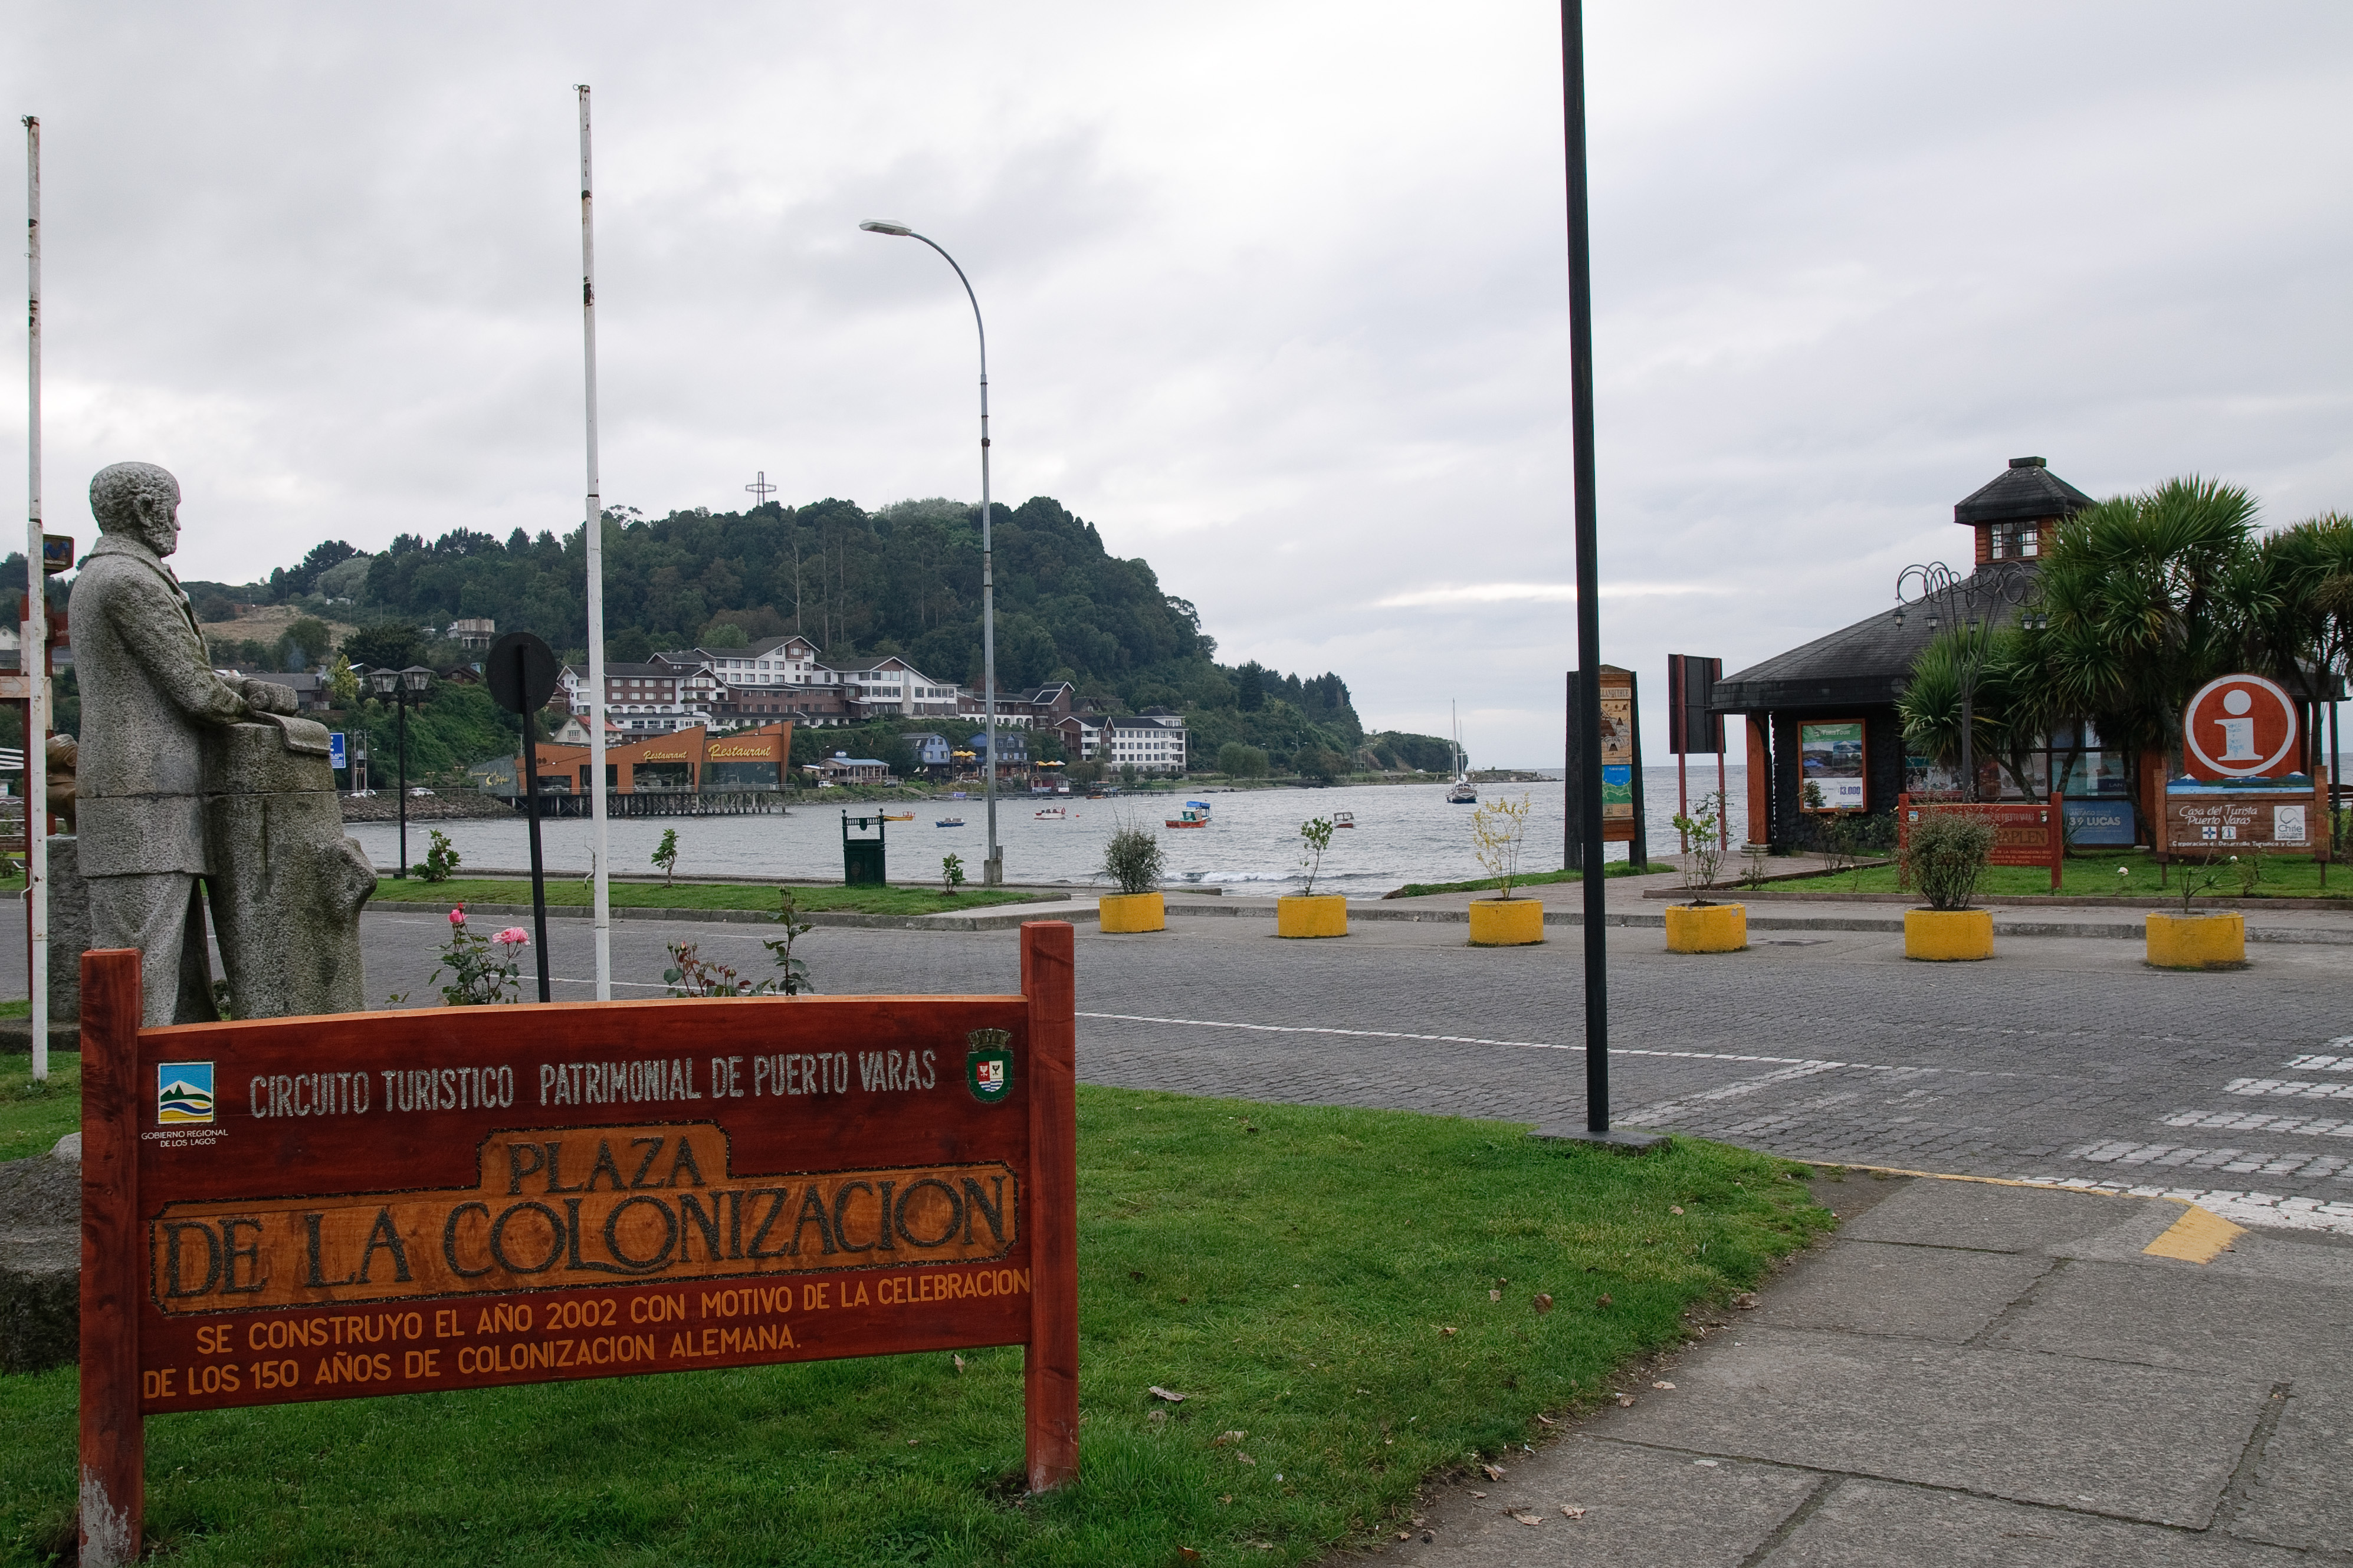
road, street, town, city, transport, sign, nikon, chile, infrastructure, d300, chiloe, neighbourhood, urban area, residential area, human settlement